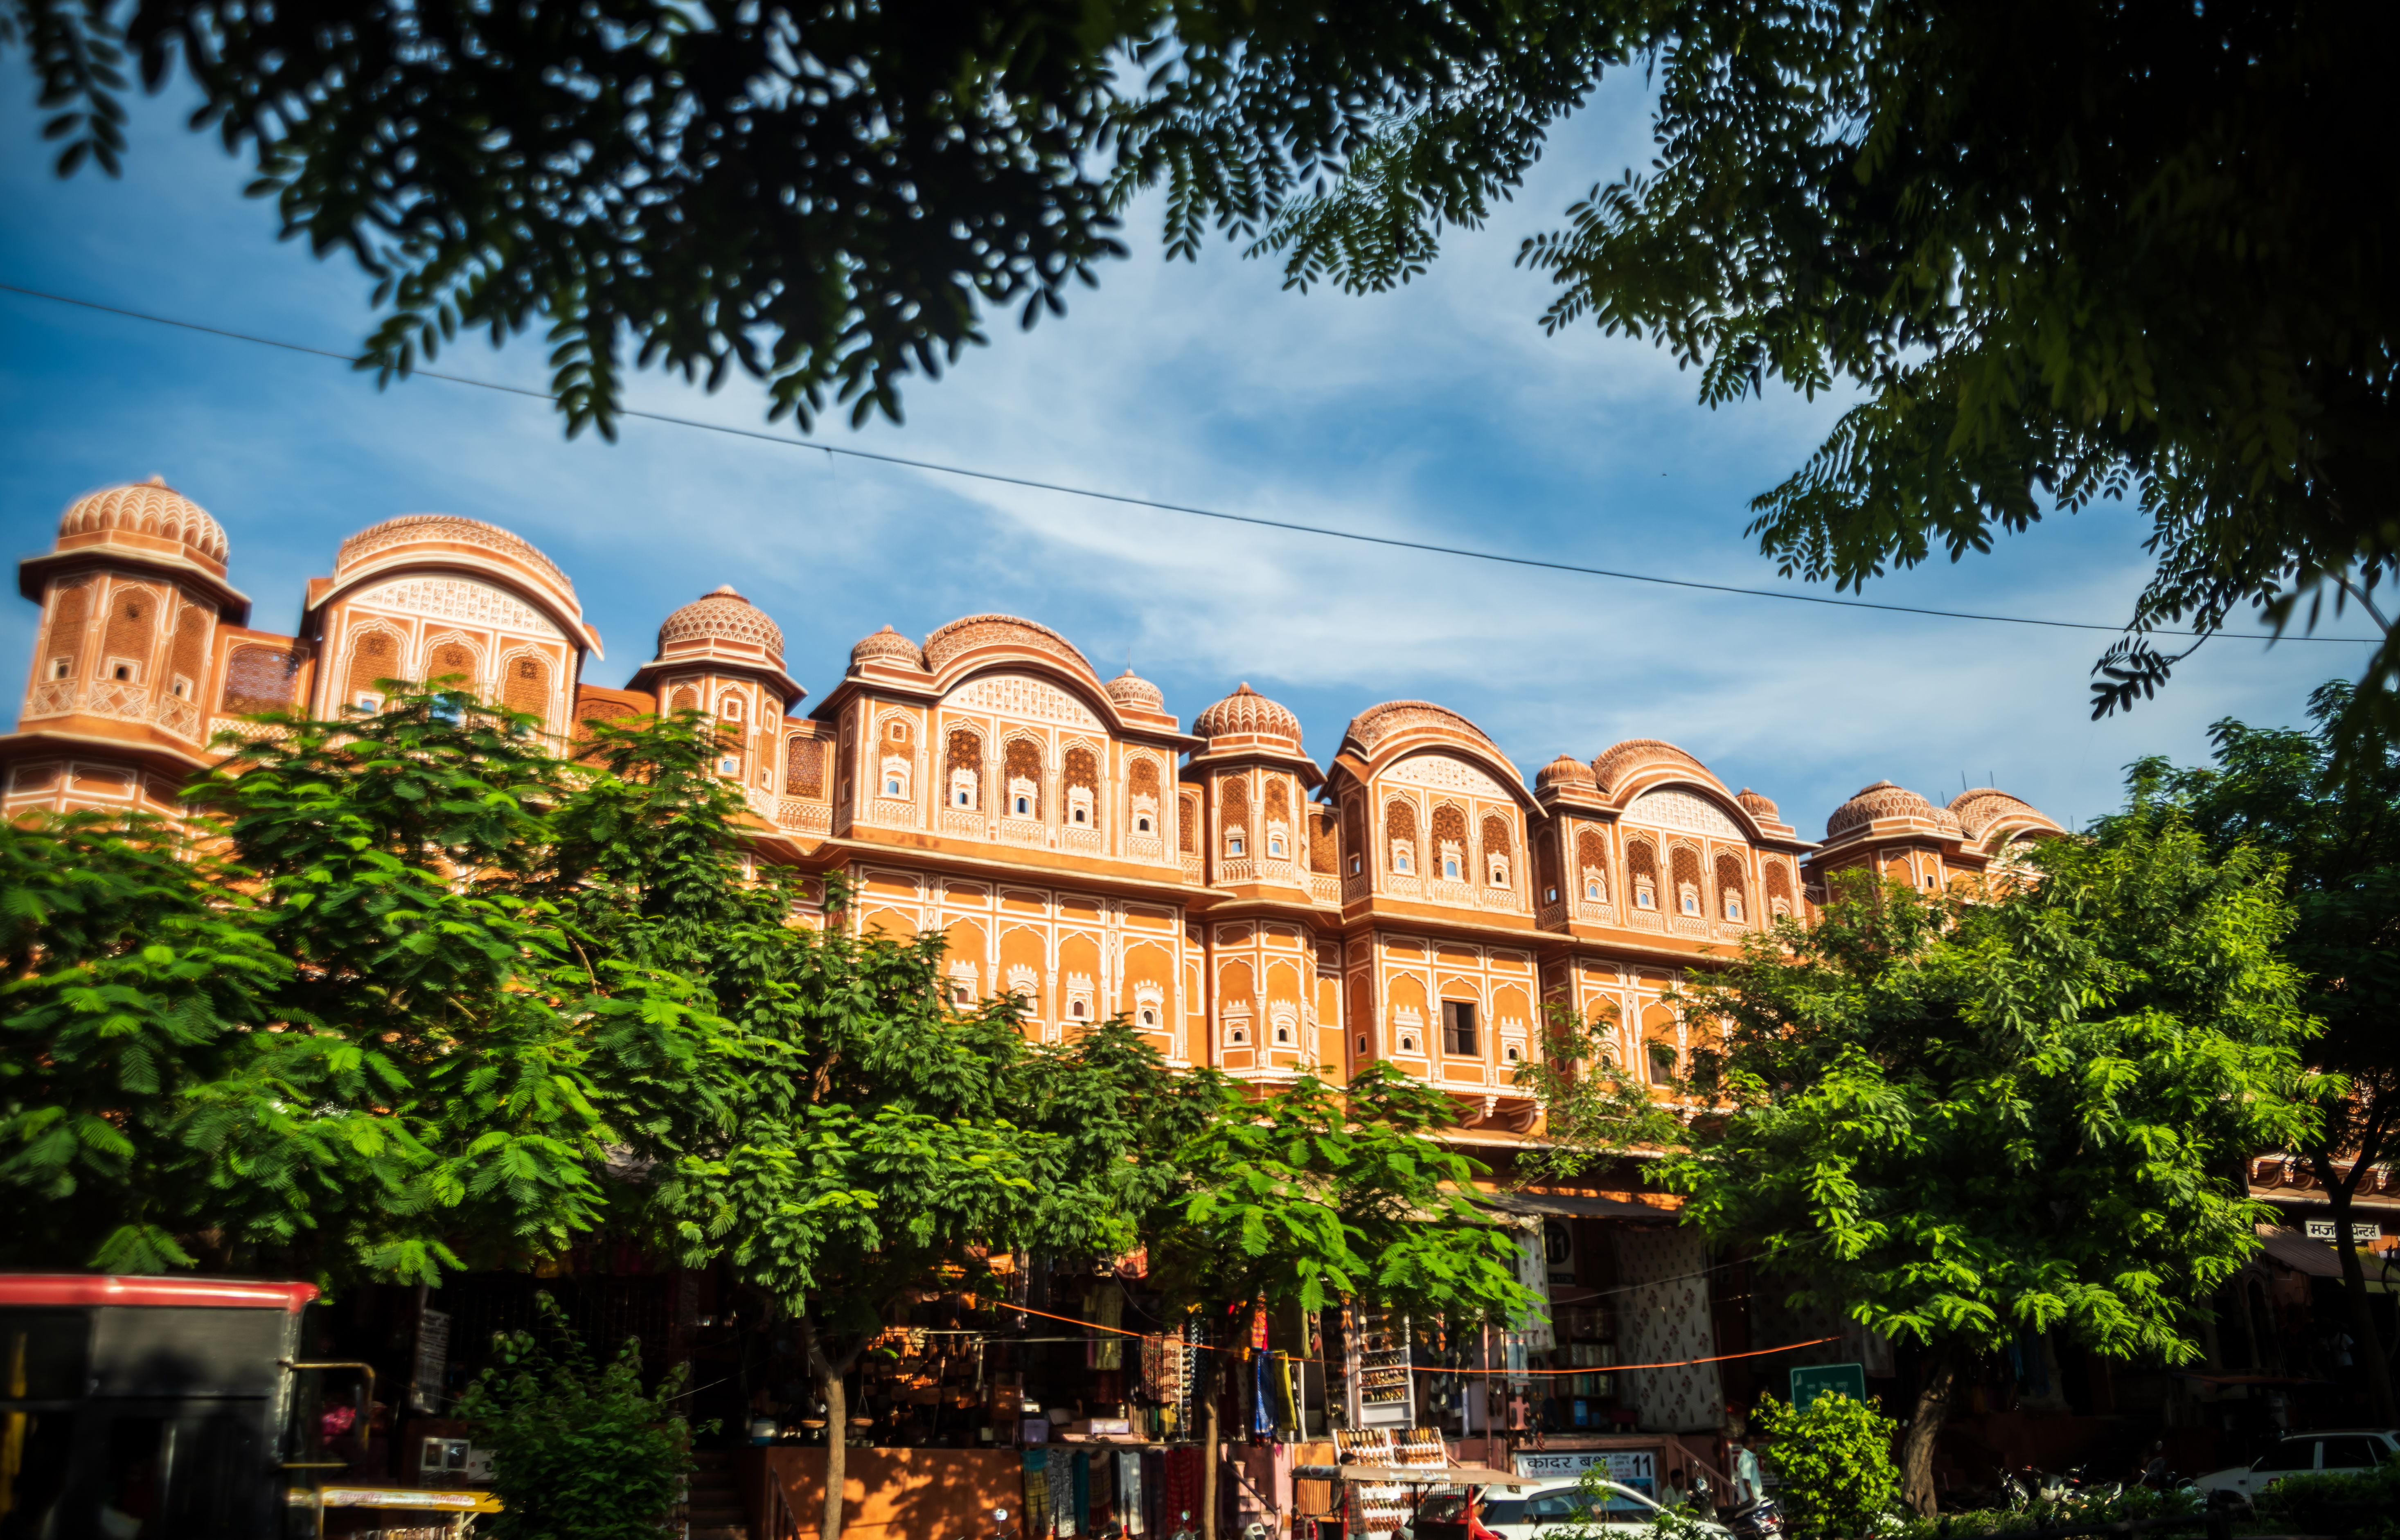
jaipur, ancient, architecture, asia, asian, attraction, bazaar, building, capital, city, color, colorful, culture, empire, facade, hawa, hindu, historic, historical, india, indian, landmark, maharajah, market, mughal, old, palace, people, pink, prince, rajasthan, rajput, red, street, sun, tourism, traditional, traffic, travel, urban, wall, sky, tree, hacienda, palm tree, arch, tourist attraction, cloud, plant, vacation, house, arecales